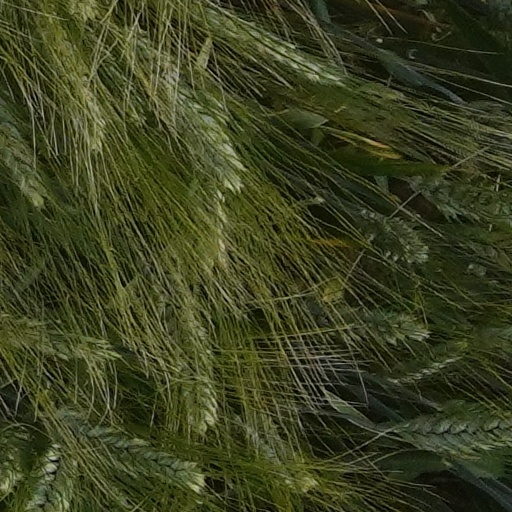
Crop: wheat